Chipwich

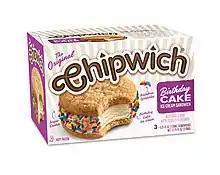
Package for the Birthday Cake flavor Chipwich, introduced in 2020

CoolBrands International bought Chipwich in 2002, becoming North America's third-largest ice cream vendor. Due to a series of financial difficulties, which began with the loss of its Weight Watchers/Smart Ones frozen food licence in 2004, CoolBrands sold Chipwich, Eskimo Pie and Real Fruit to the Dreyer's division of Nestlé in 2007. This was part of a larger divestiture of core assets which left the company as little more than a publicly listed empty shell.